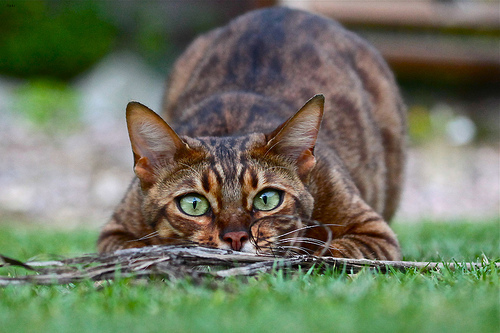
Breed: bengal